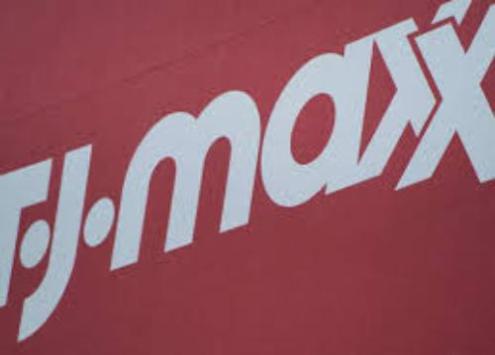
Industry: Others